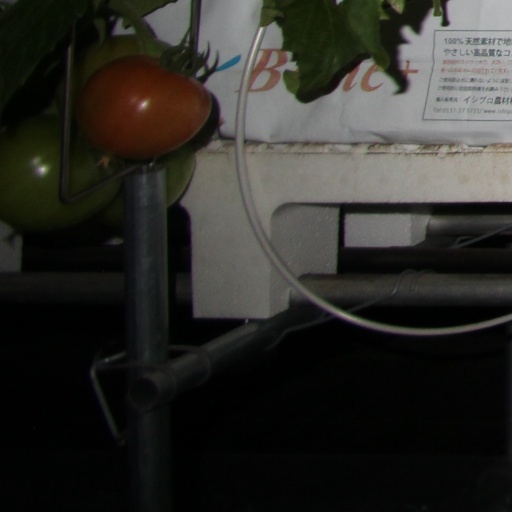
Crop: tomato